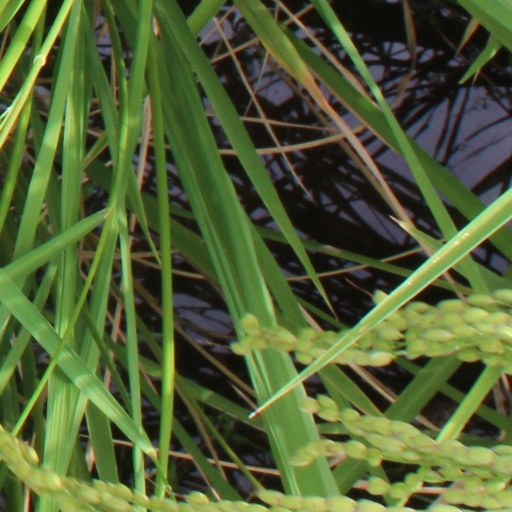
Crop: rice